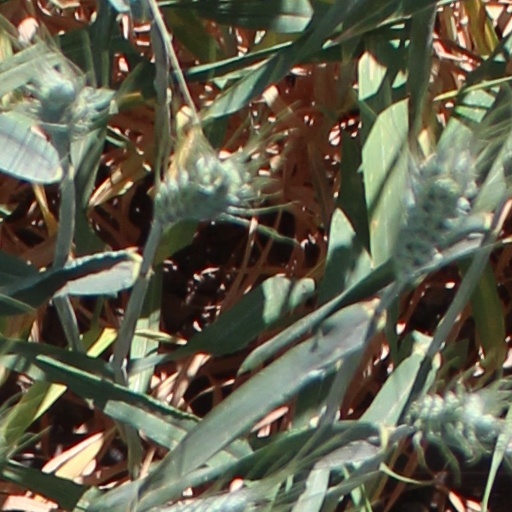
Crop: wheat